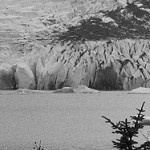
Label: B & W